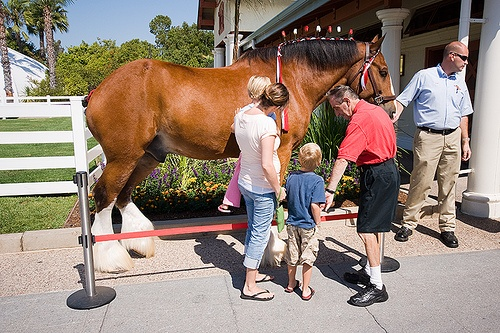
A group of people looking at a horse.
a family looking at a huge horse with very large hooves
A group of people looking at a horse on display and petting it.
A group of people that are standing by a horse.
Children look over a barrier at a draft horse.